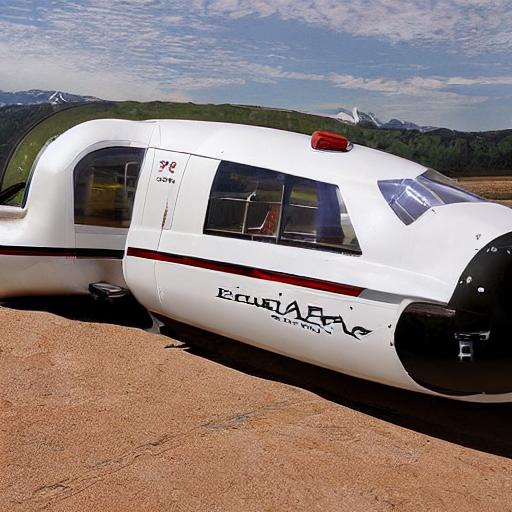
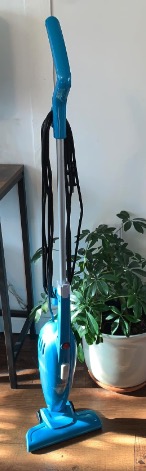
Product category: items_vacuum
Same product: no